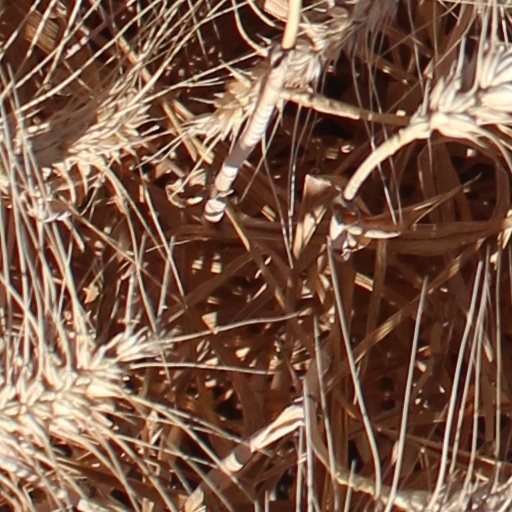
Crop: wheat